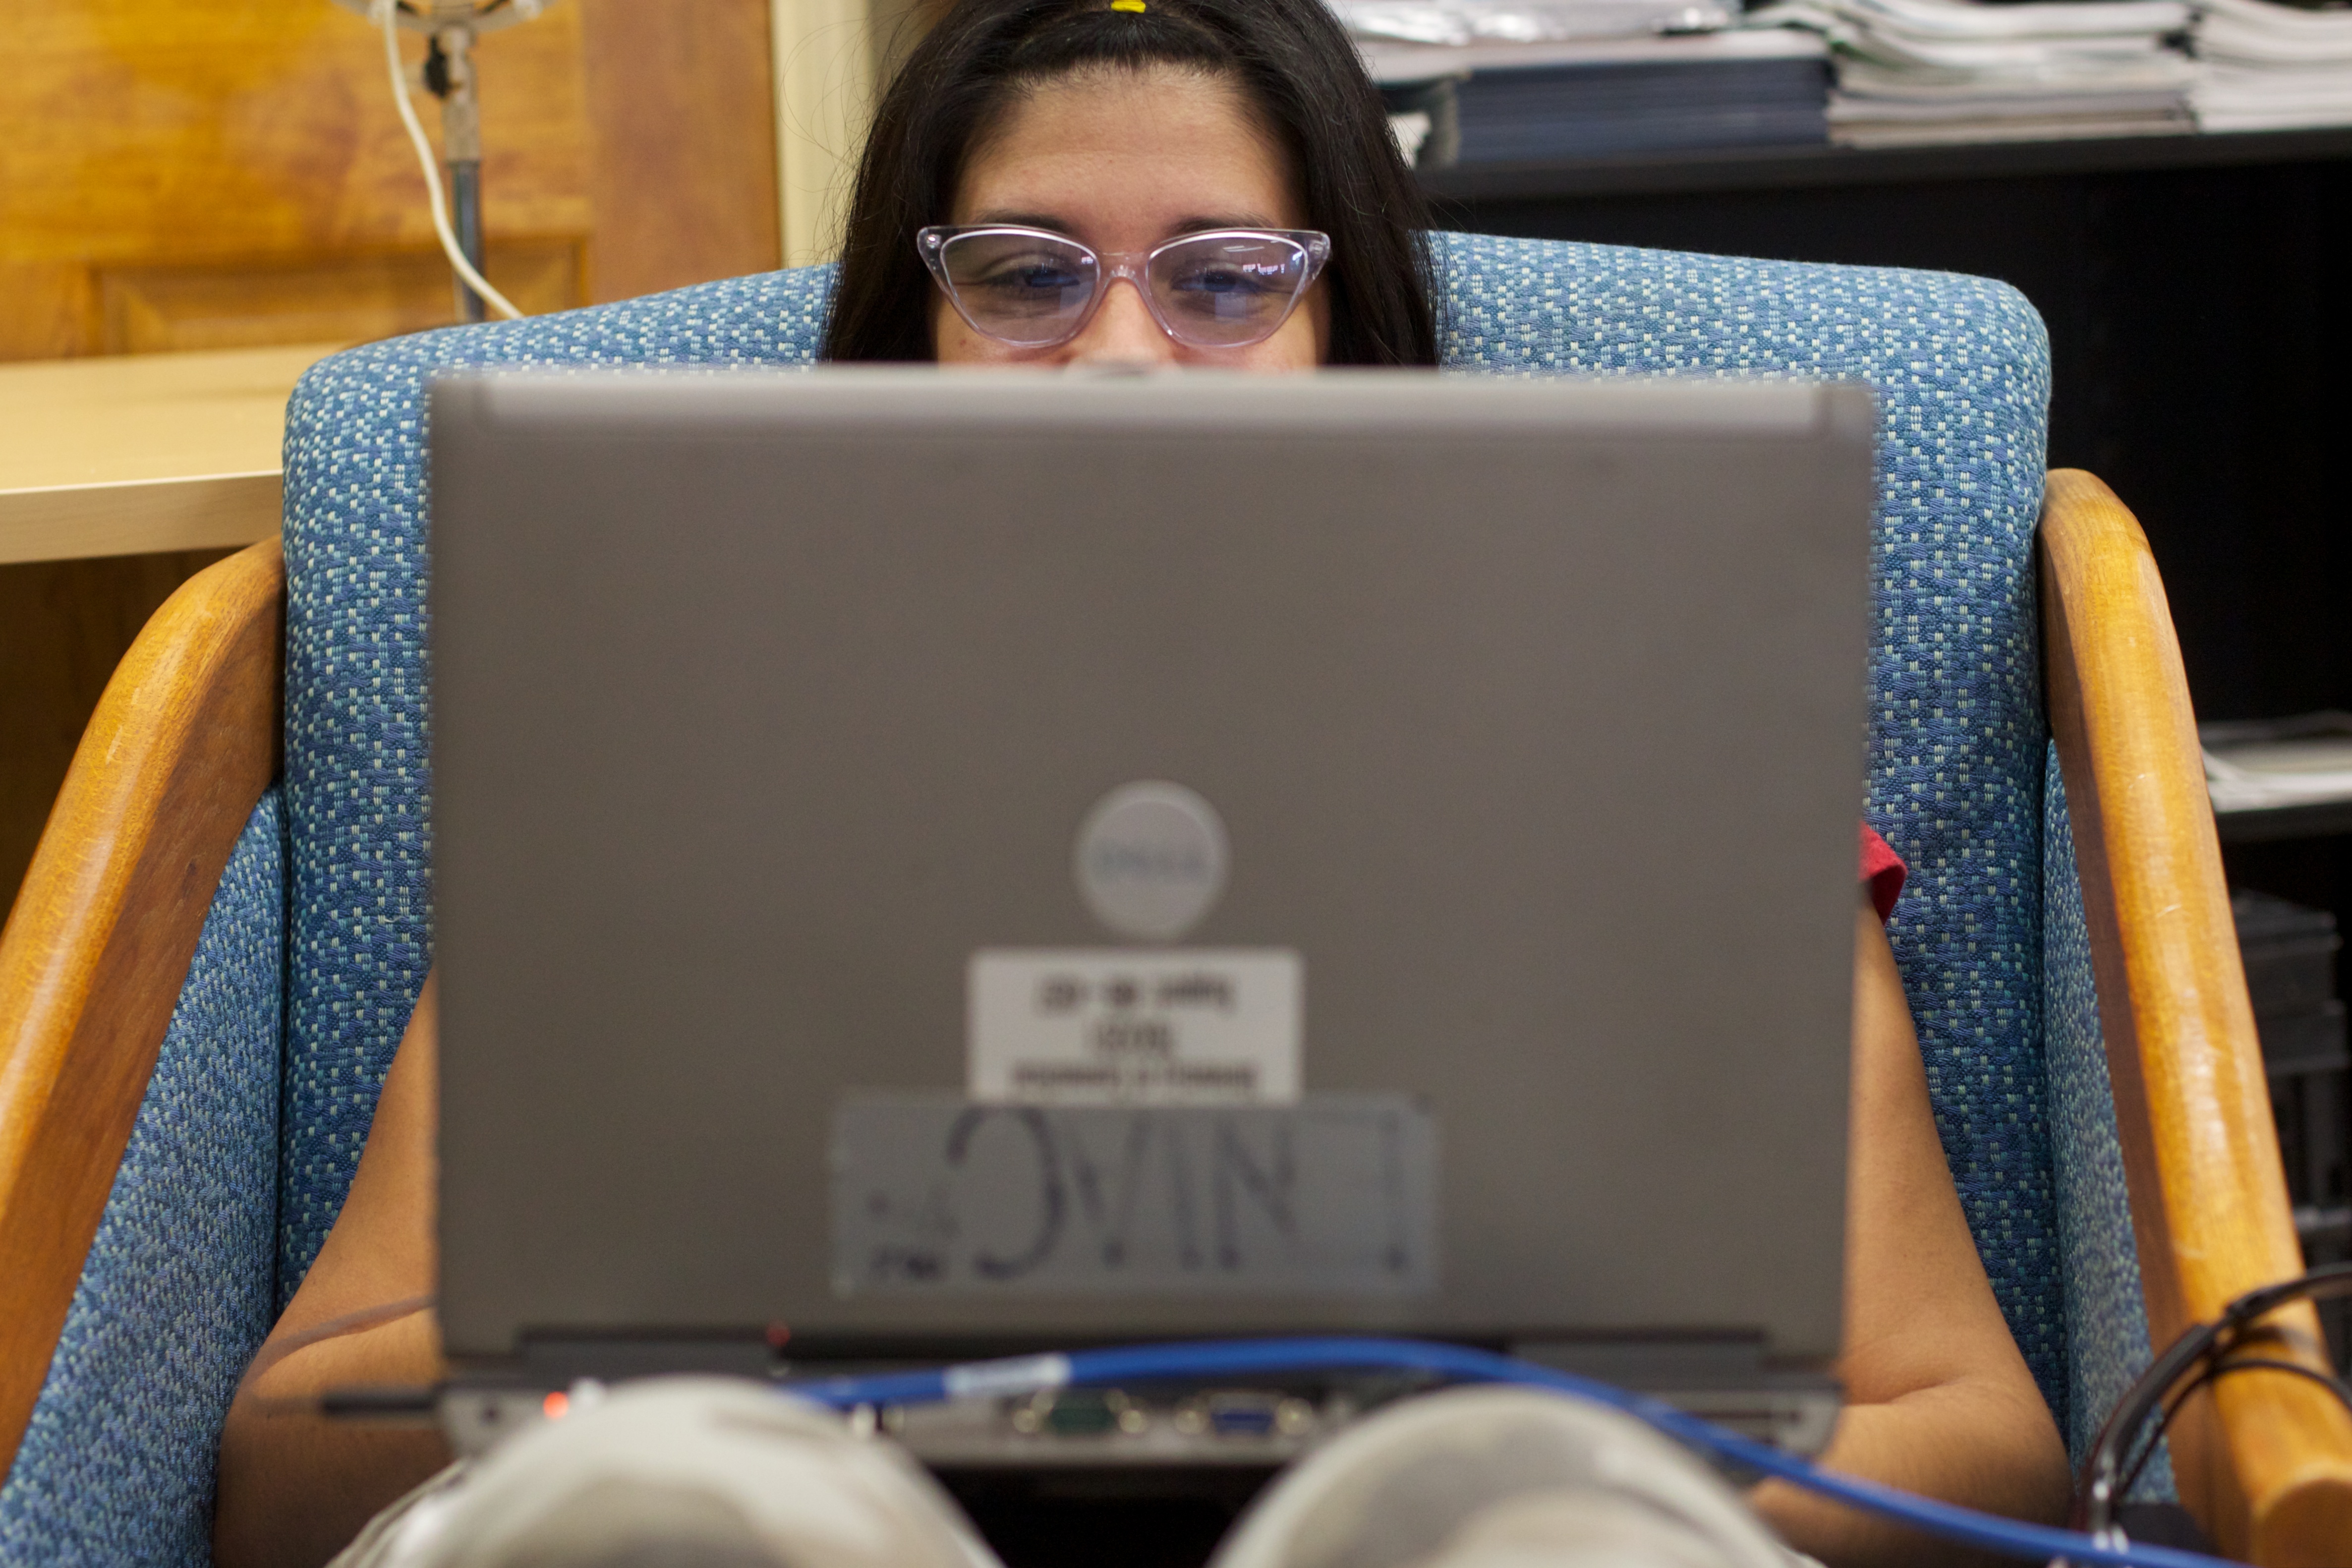
writing, person, blue, design, learning, odyssey, 2011365, hurleylounge, bavastock